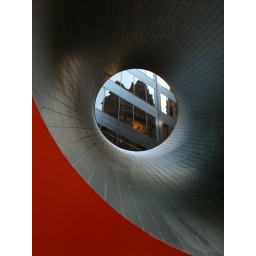
A reflection of one old building in Downtown Manhattan, in the glass of the Brown Brothers Harriman building on Broadway.